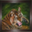
Label: tiger